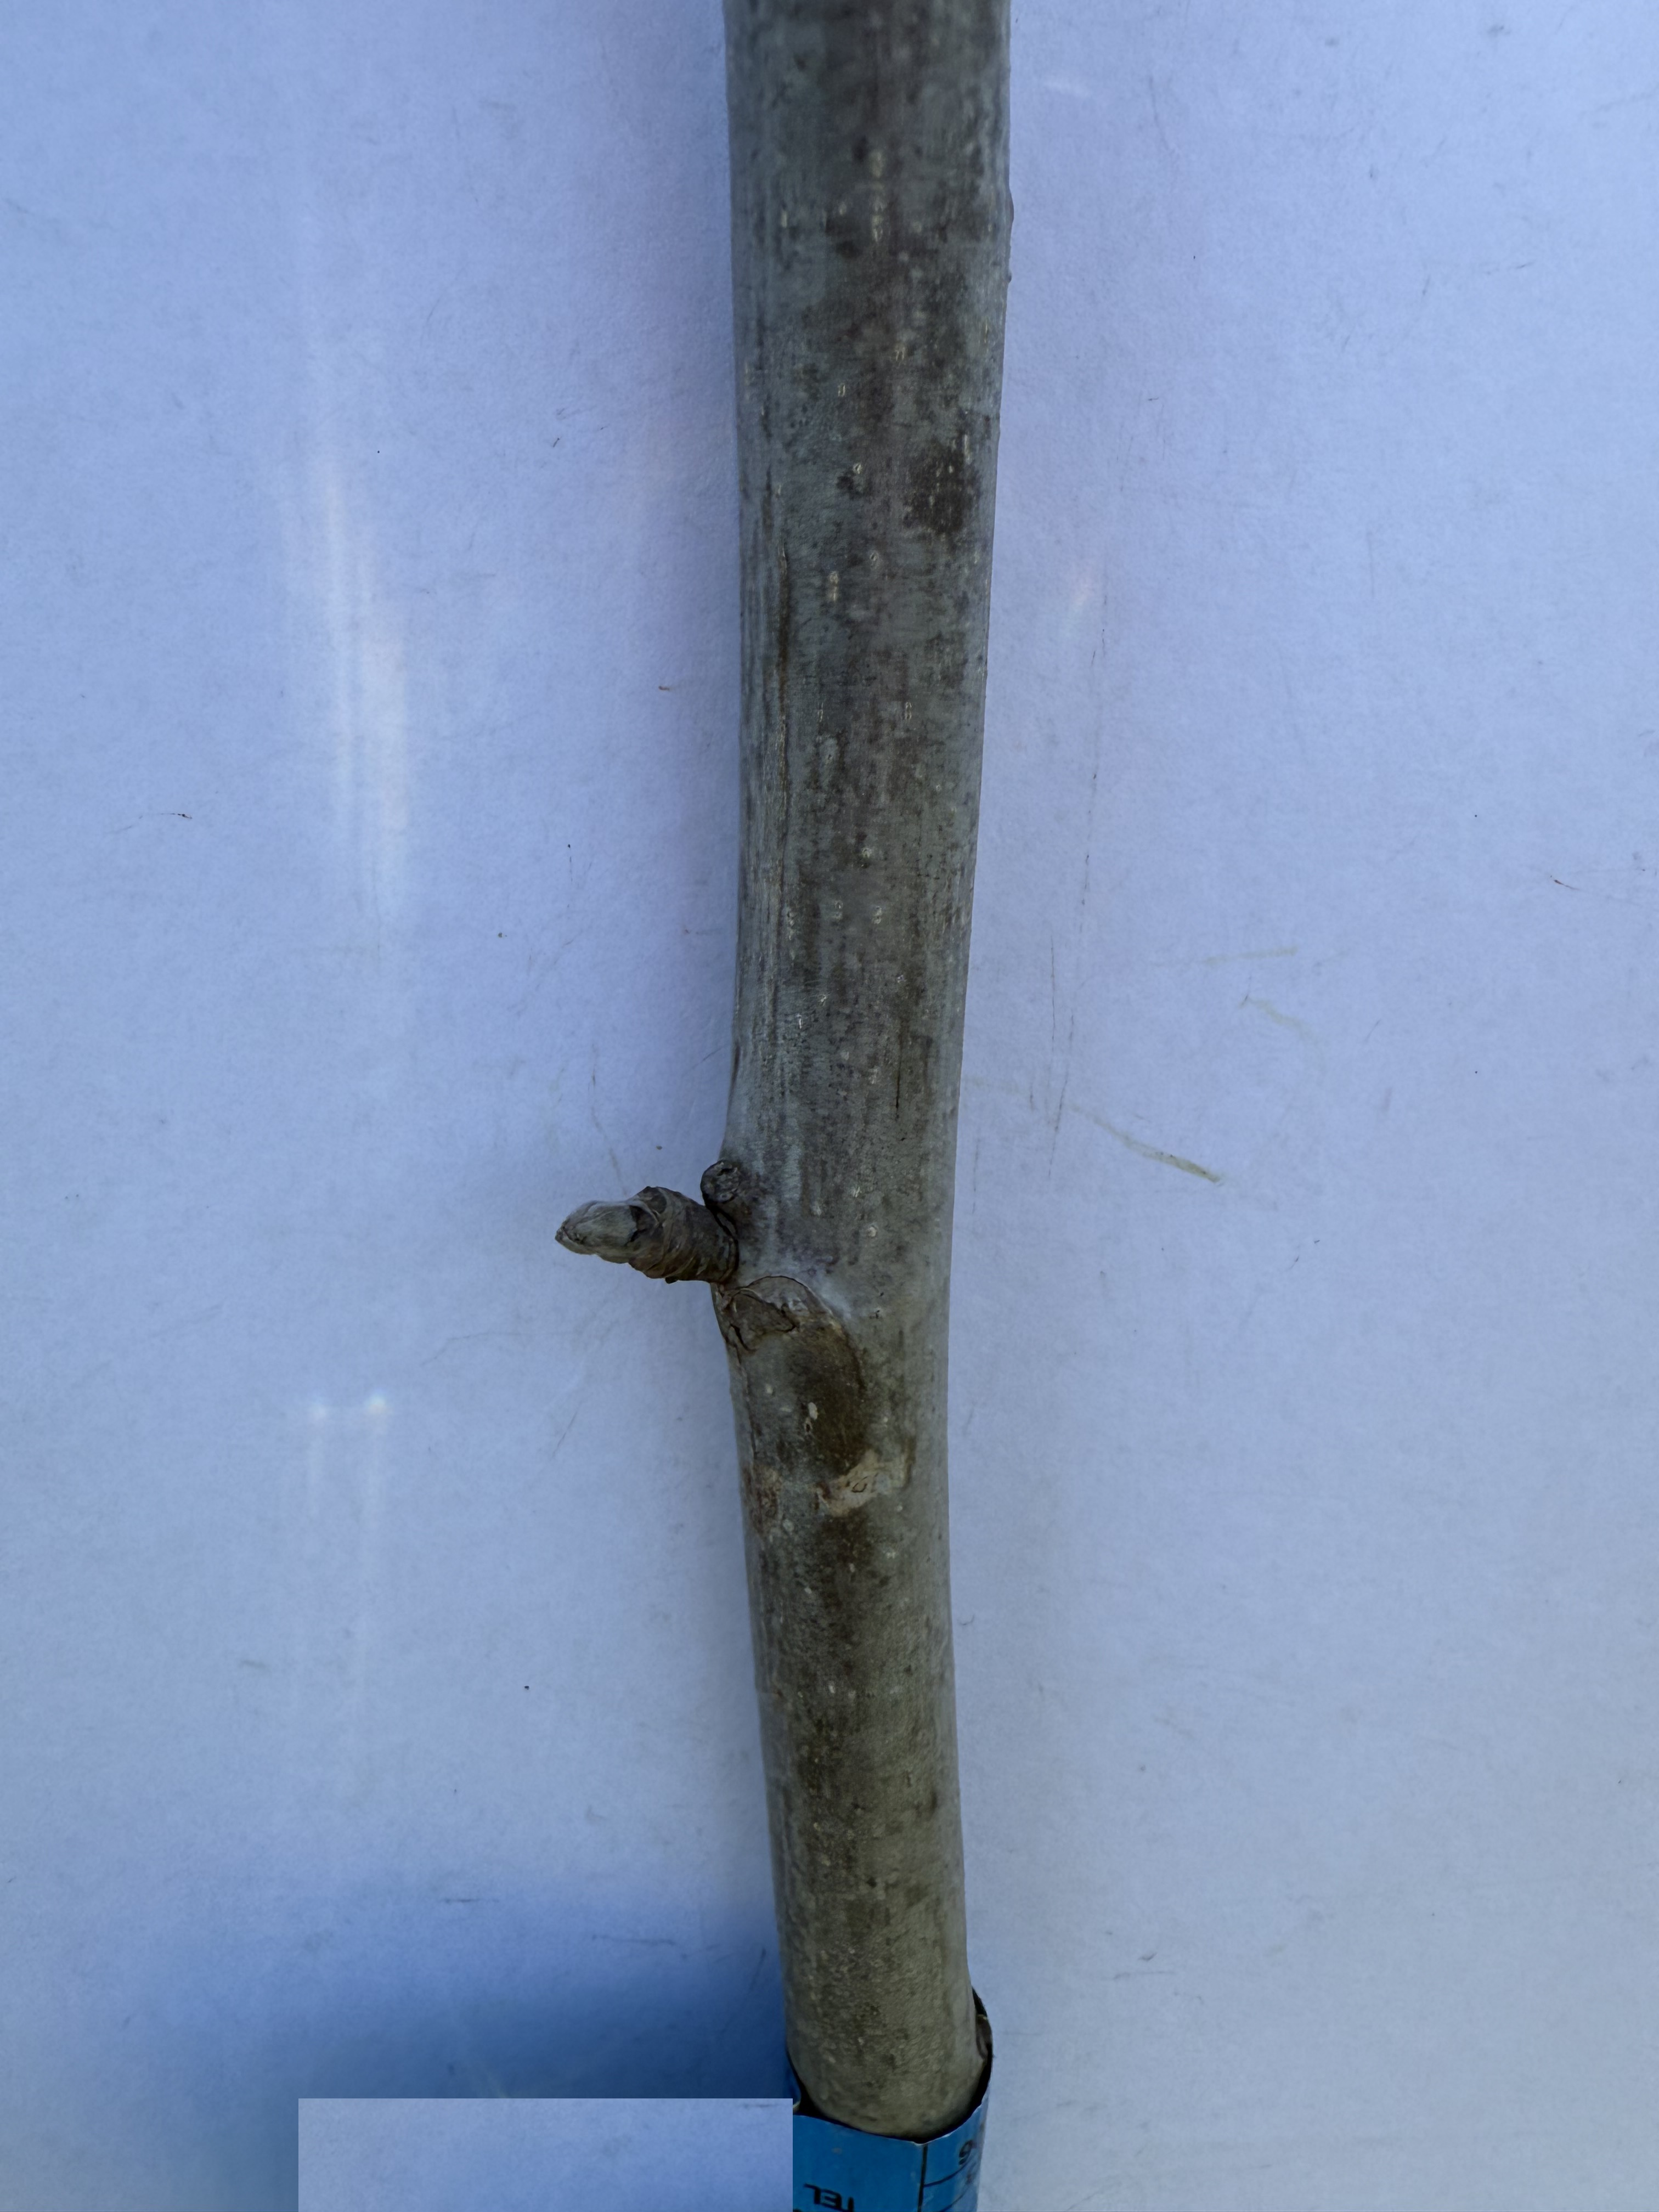
Variety: Wild Walnut